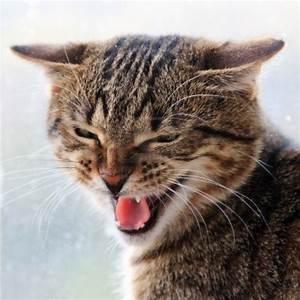
cat